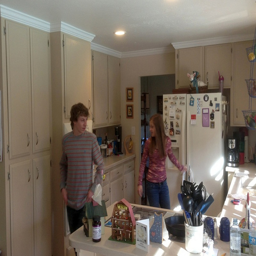
A young lady talking to a young man in a kitchen.
A boy and girl are in the kitchen.
A boy and a girl standing in a kitchen talking to each other.
A white kitchen full of long white cabinets also has a young man standing close by a counter with greeting cards and utensils, and a girl reaching to open a refrigerator covered with magnets.
A young man and young woman stand in the kitchen.